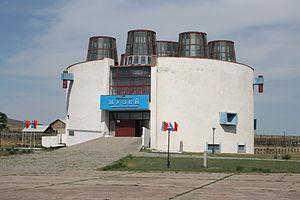
Sükhbaatar est un sum et la capitale de la province de Selenge, située sur l'Orkhon au nord de la Mongolie